Stephen Trafton

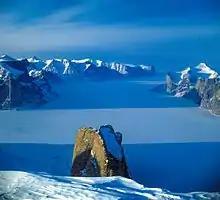
Panorama from first ascent of Baffin Island's Broad Peak in Canadian Arctic

Stephen Trafton is a financial turnaround manager, land speed record holder, Arctic explorer and historian. In his position as the head of a major American bank, he also pursued a landmark breach-of-contract legal action against the U.S. Government. The suit asserted that the Federal Government is liable for damages due to a breach-of-contract on its part, even if that breach was caused by congressional action. This principle was upheld by the United States Supreme Court in a 7 to 2 ruling.